Derby

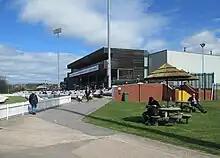
The County Ground

Pickford's House Museum was built by architect Joseph Pickford in 1770. It was his home and business headquarters. Derby Museum and Art Gallery shows paintings by Joseph Wright, as well as fine Royal Crown Derby porcelain, natural history, local regiments and archaeology. Pickford also designed St Helen's House in King Street.